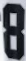
Number: 8